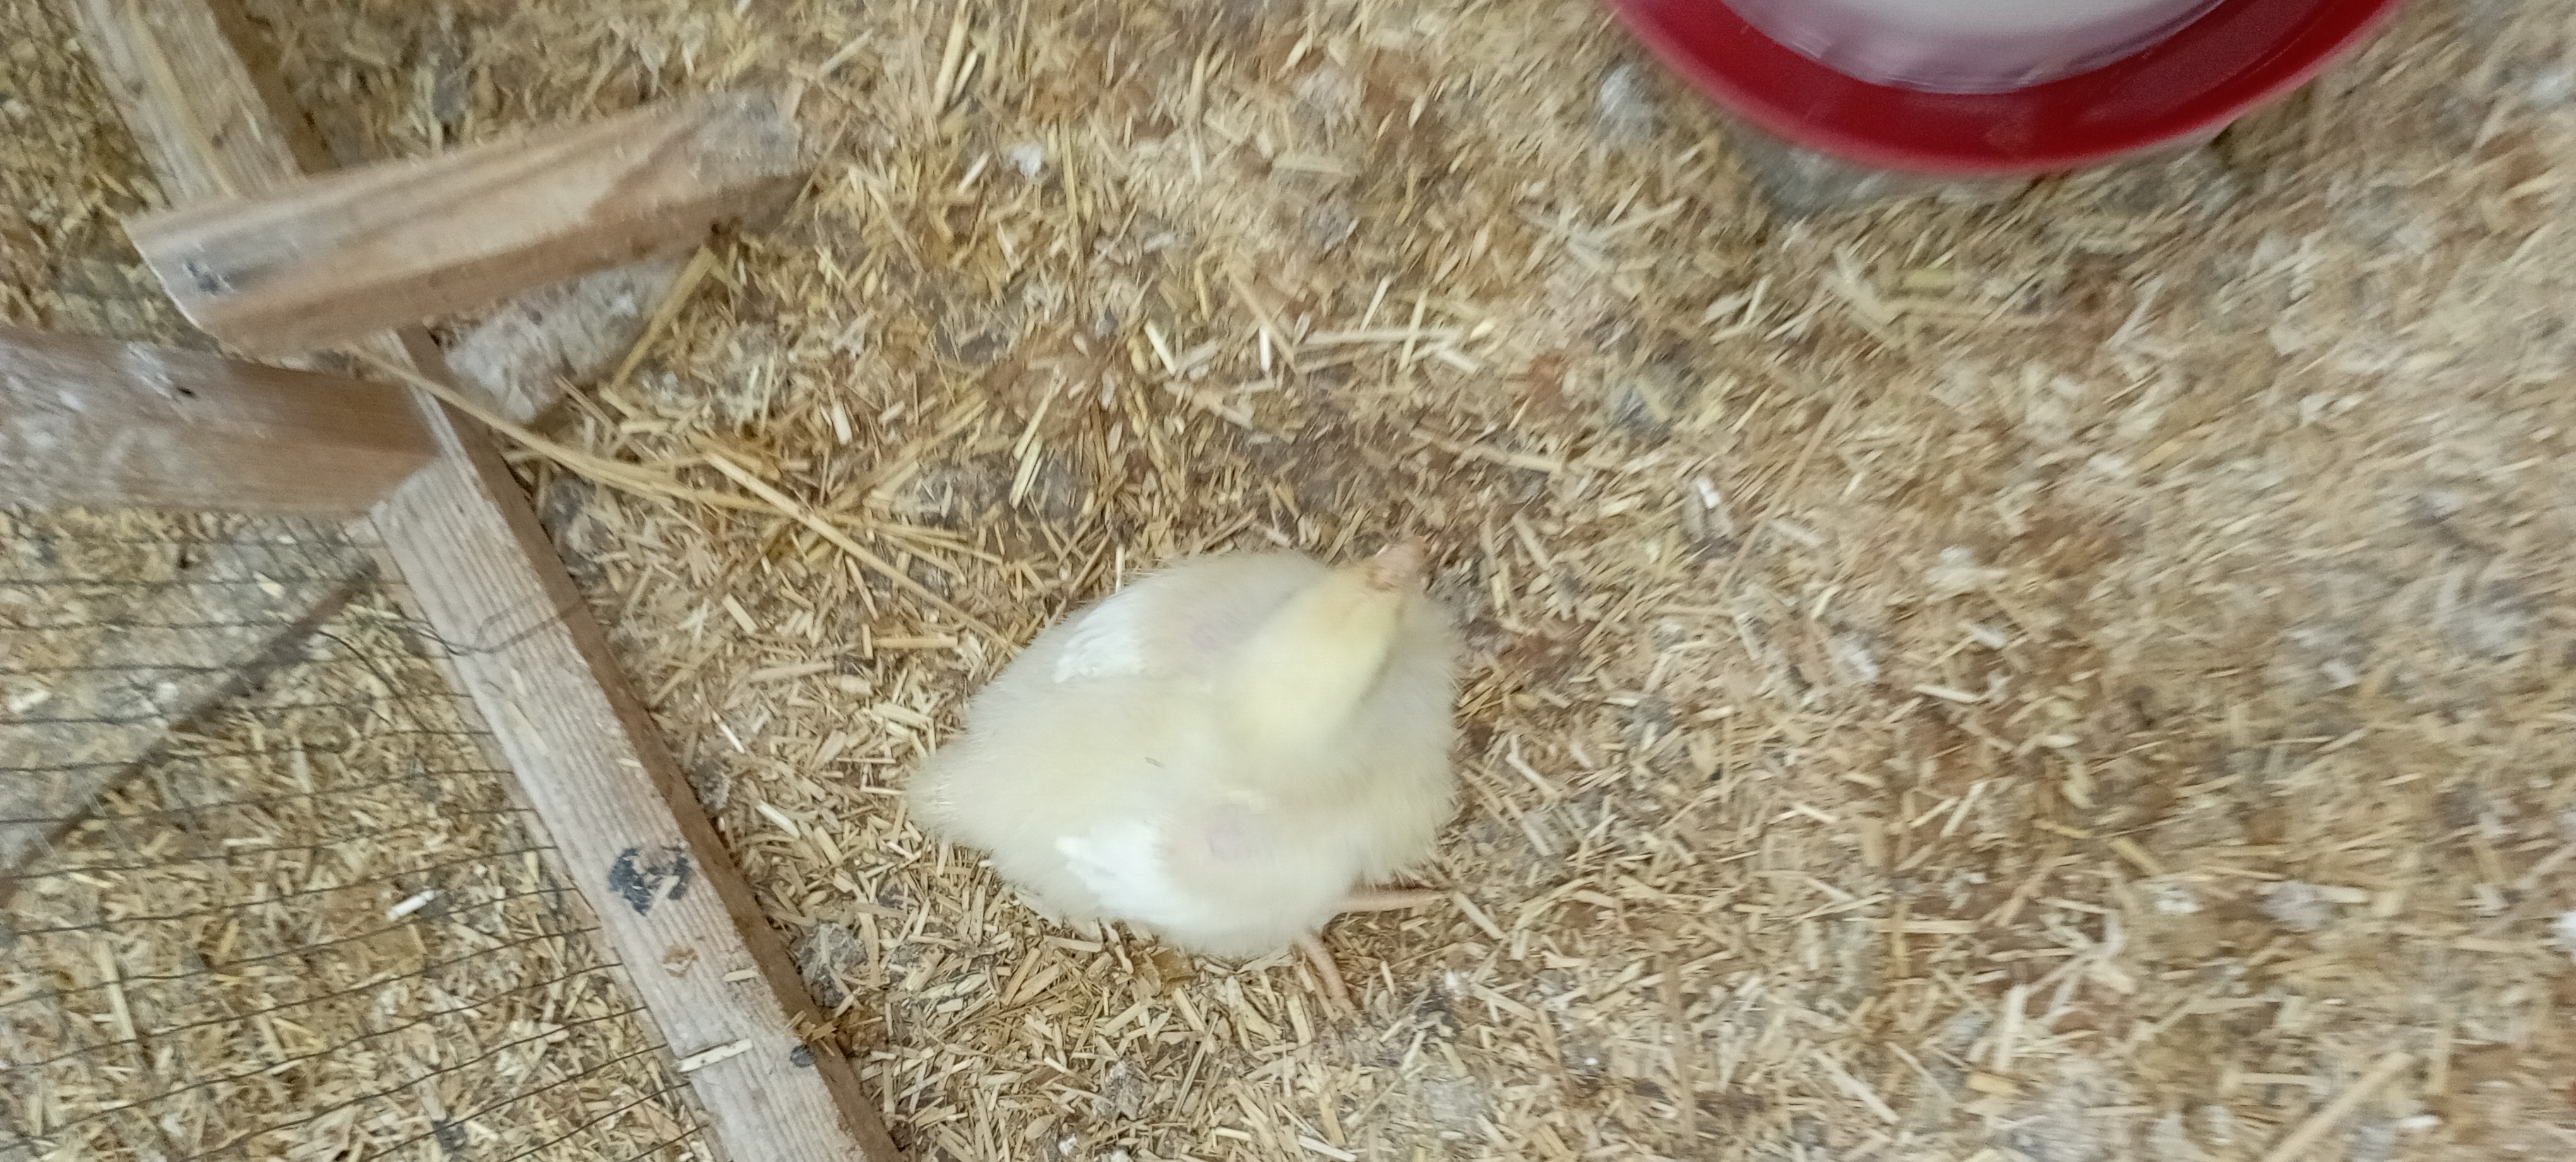
Weight: 398 g